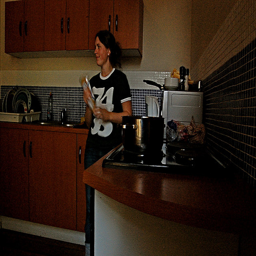
A lady is standing next to a stove waiting and looking off to the next room.
A smiling woman in a modern residential kitchen
The young woman is shaking up something in the kitchen.
A young woman shaking something in a kitchen.
A woman holds a bottle upside down in the kitchen